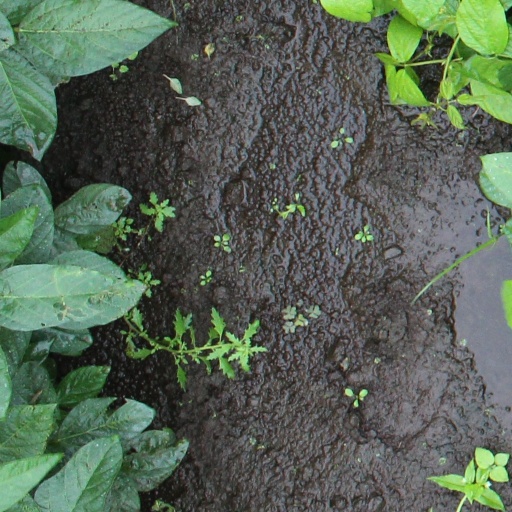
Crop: soybean